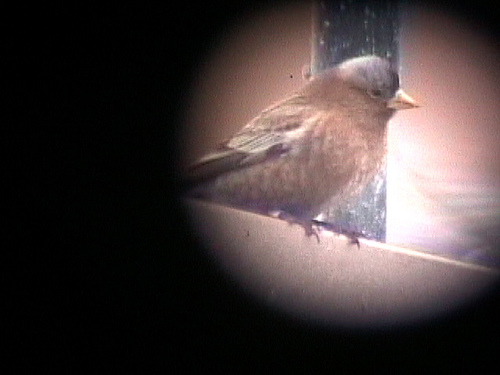
this bird is light brown with a grayish crown and white wingbars.
a small bird with a brown&grey head and nape, with brown and black covering the rest of its body, the bill is short and pointed.
medium sized brown bird with a small white beak and an orange feathered head.
this bird is brown in color with a stubby beak, and brown eye rings.
a small chubby little bird with brown wings and a black and white crown.
this particular bird has brown feathers and a white bill
this bird has a belly that is brown with some tan
this bird has wings that are brown and has a yellow belly
this bird has wings that are brown and has a white bellya small fluffy bird a brown color with a small yellow beak.
Species: Gray Crowned Rosy Finch